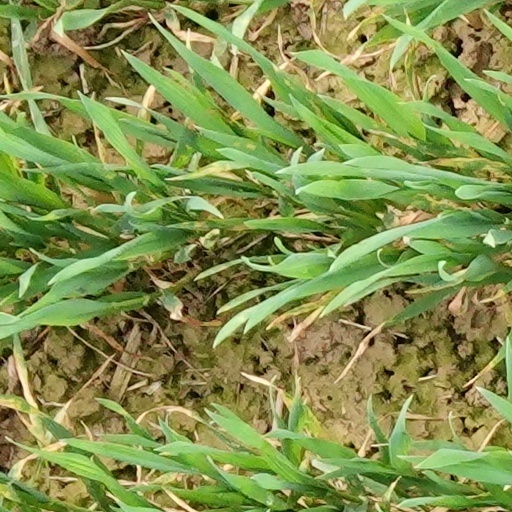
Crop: wheat